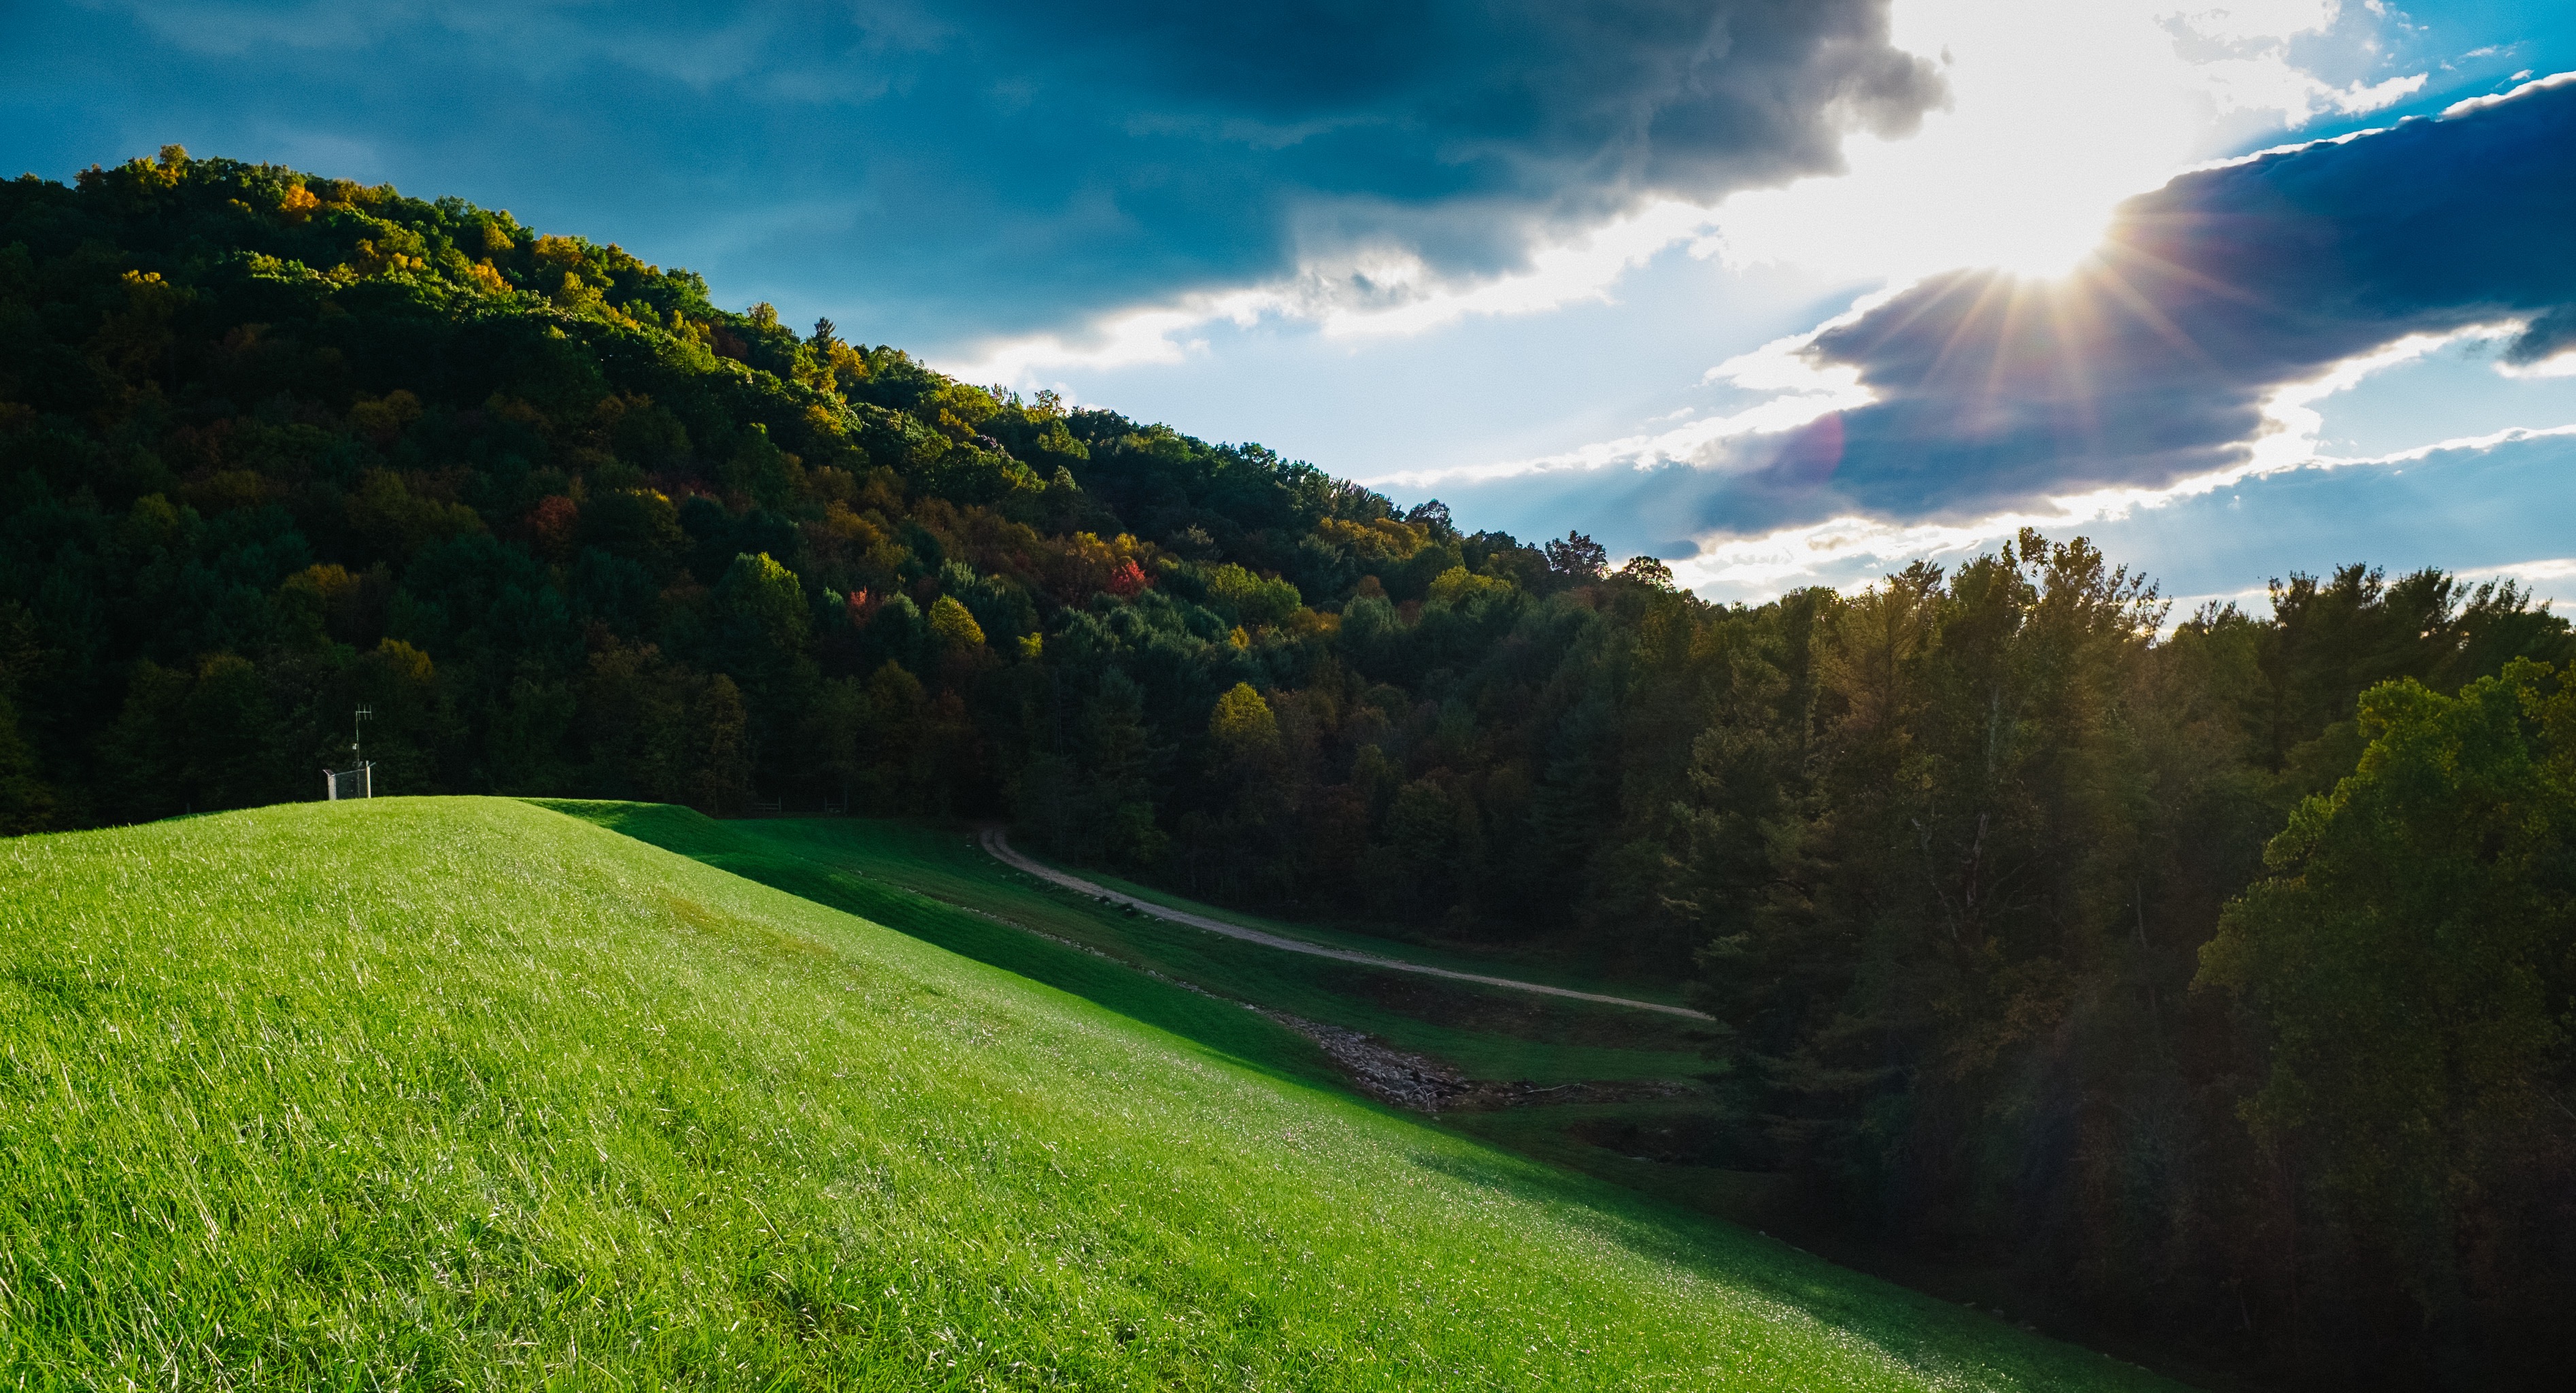
landscape, tree, nature, forest, grass, horizon, mountain, cloud, plant, sky, sun, field, lawn, meadow, sunlight, morning, leaf, hill, valley, mountain range, green, pasture, autumn, agriculture, trees, clouds, grassland, sunrays, habitat, rural area, meteorological phenomenon, geographical feature, atmospheric phenomenon, woody plant, mountainous landforms